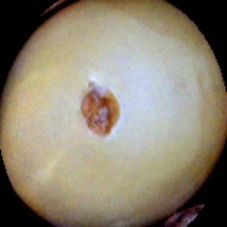
Label: Broken